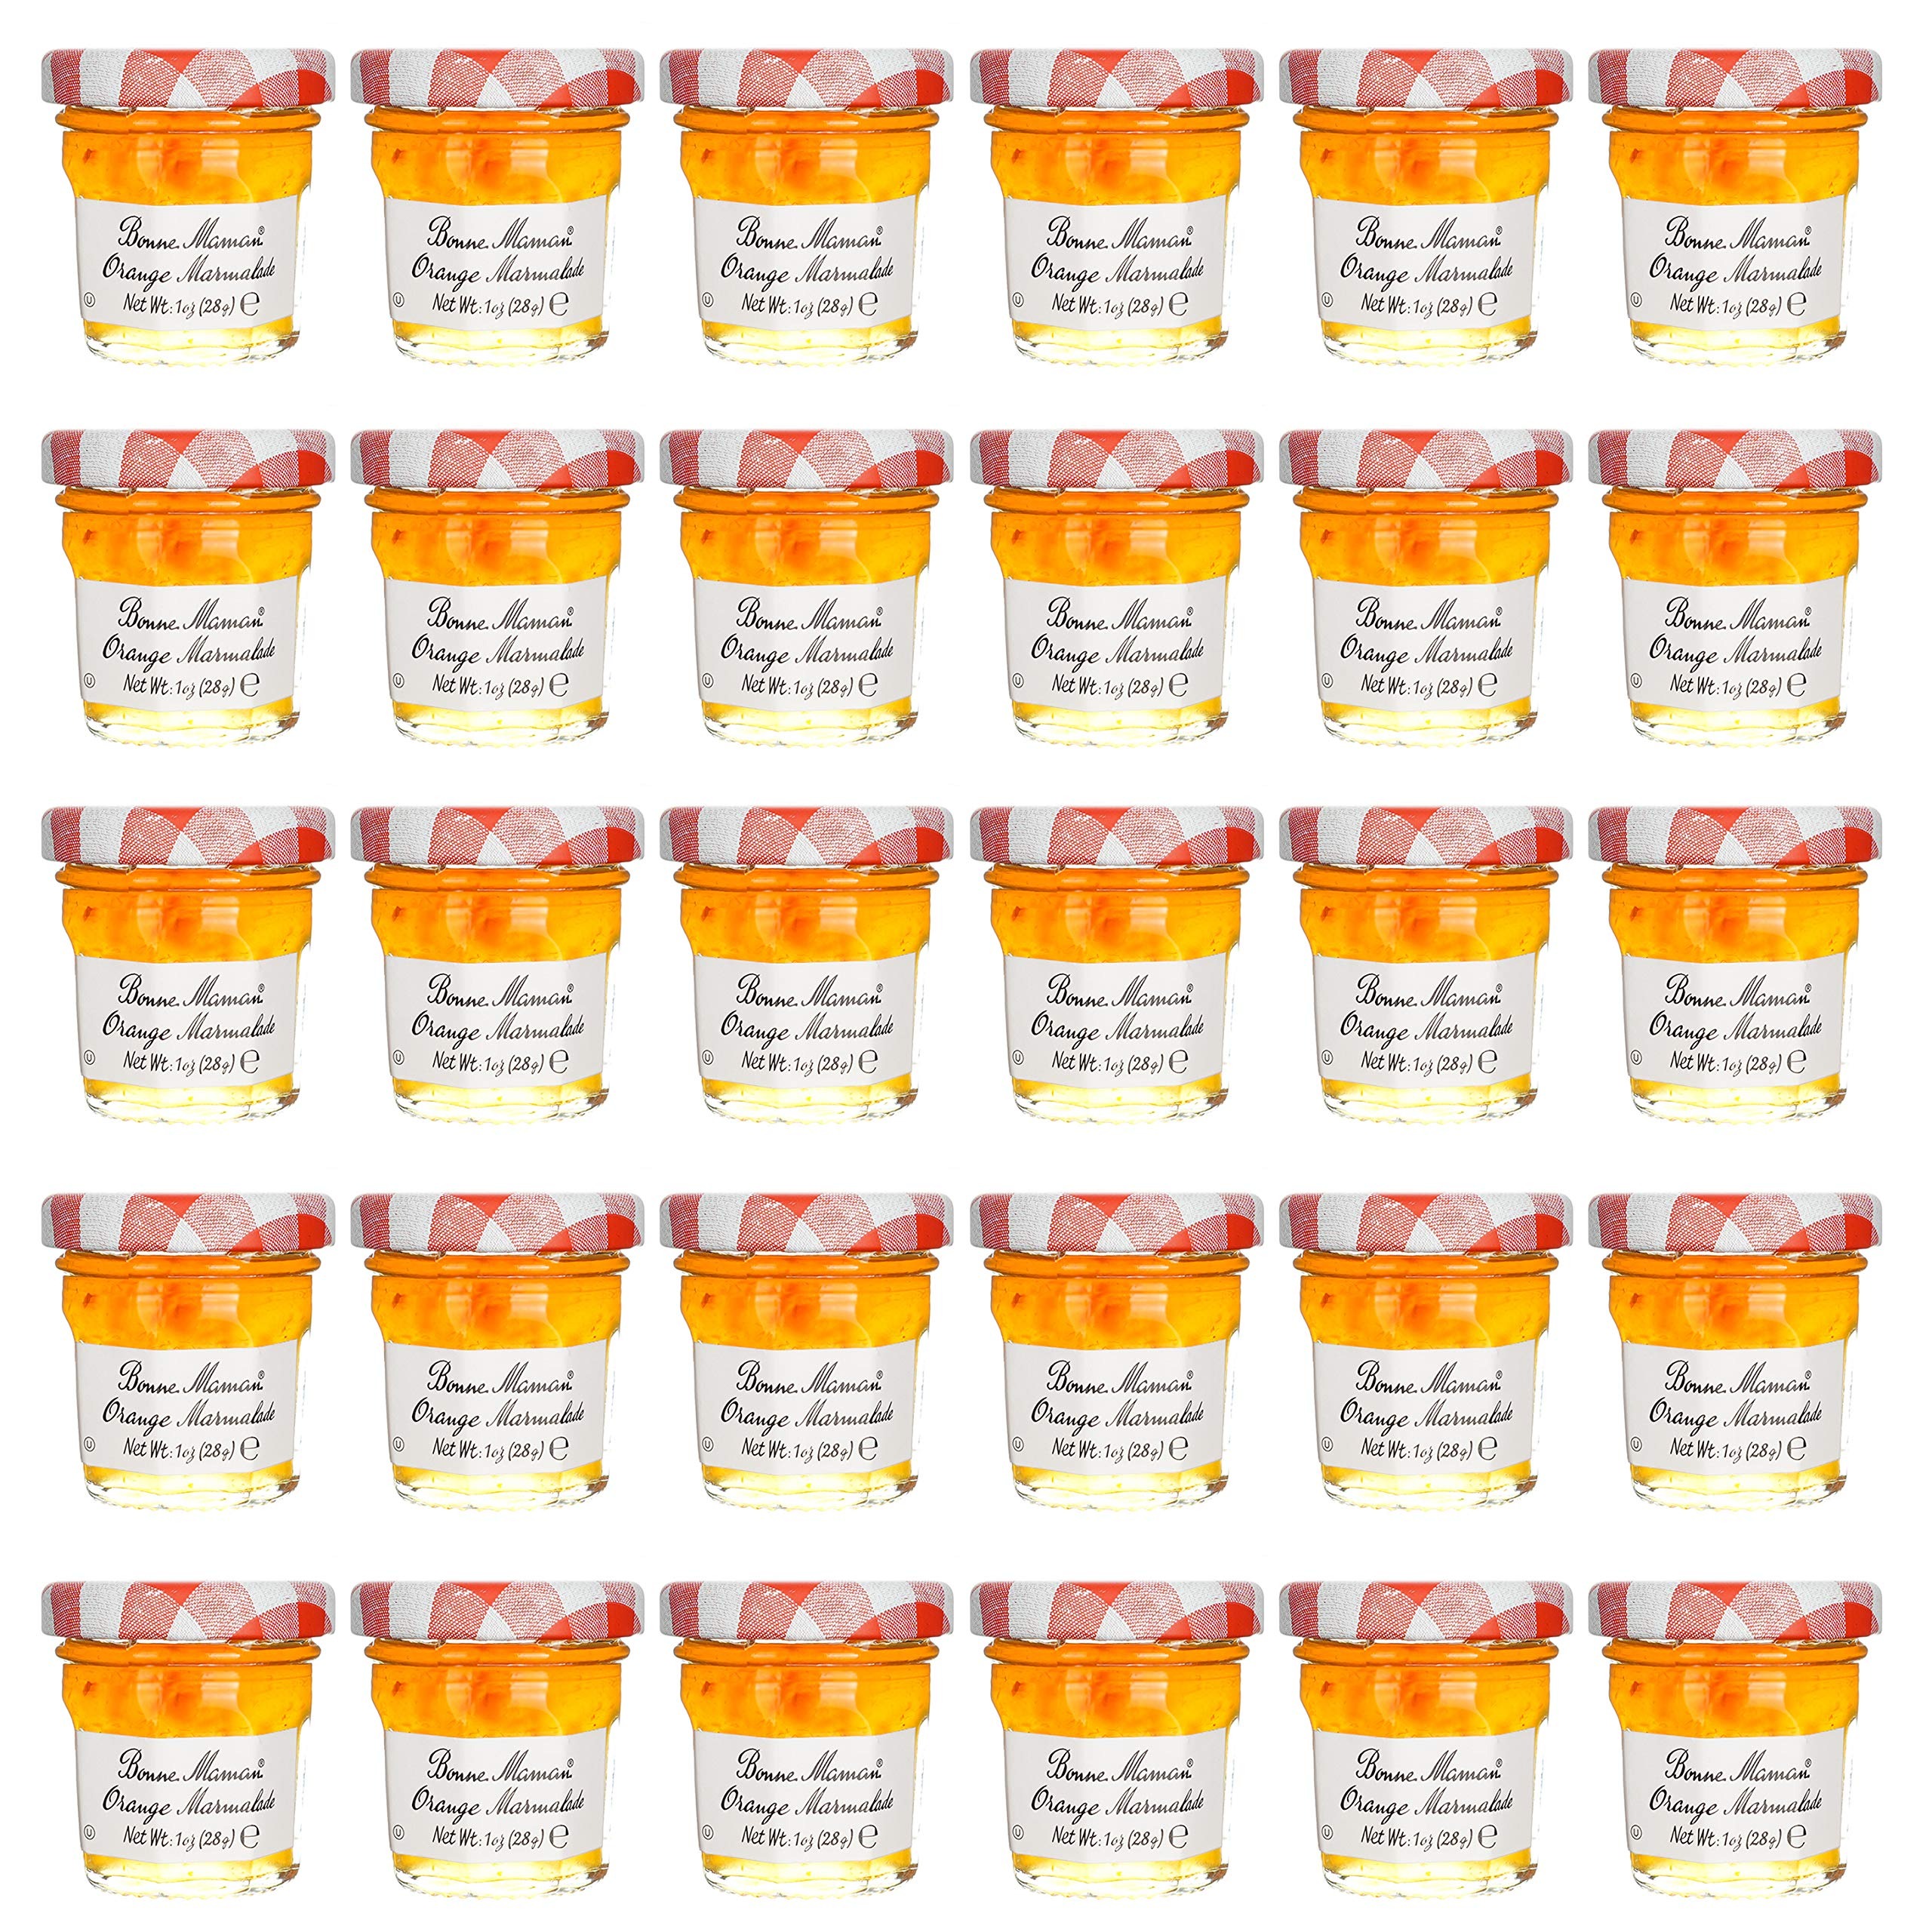
Item Name: Bonne Maman Mini Orange Marmalade (15)
Value: 15.0
Unit: Ounce

Price: 67.98